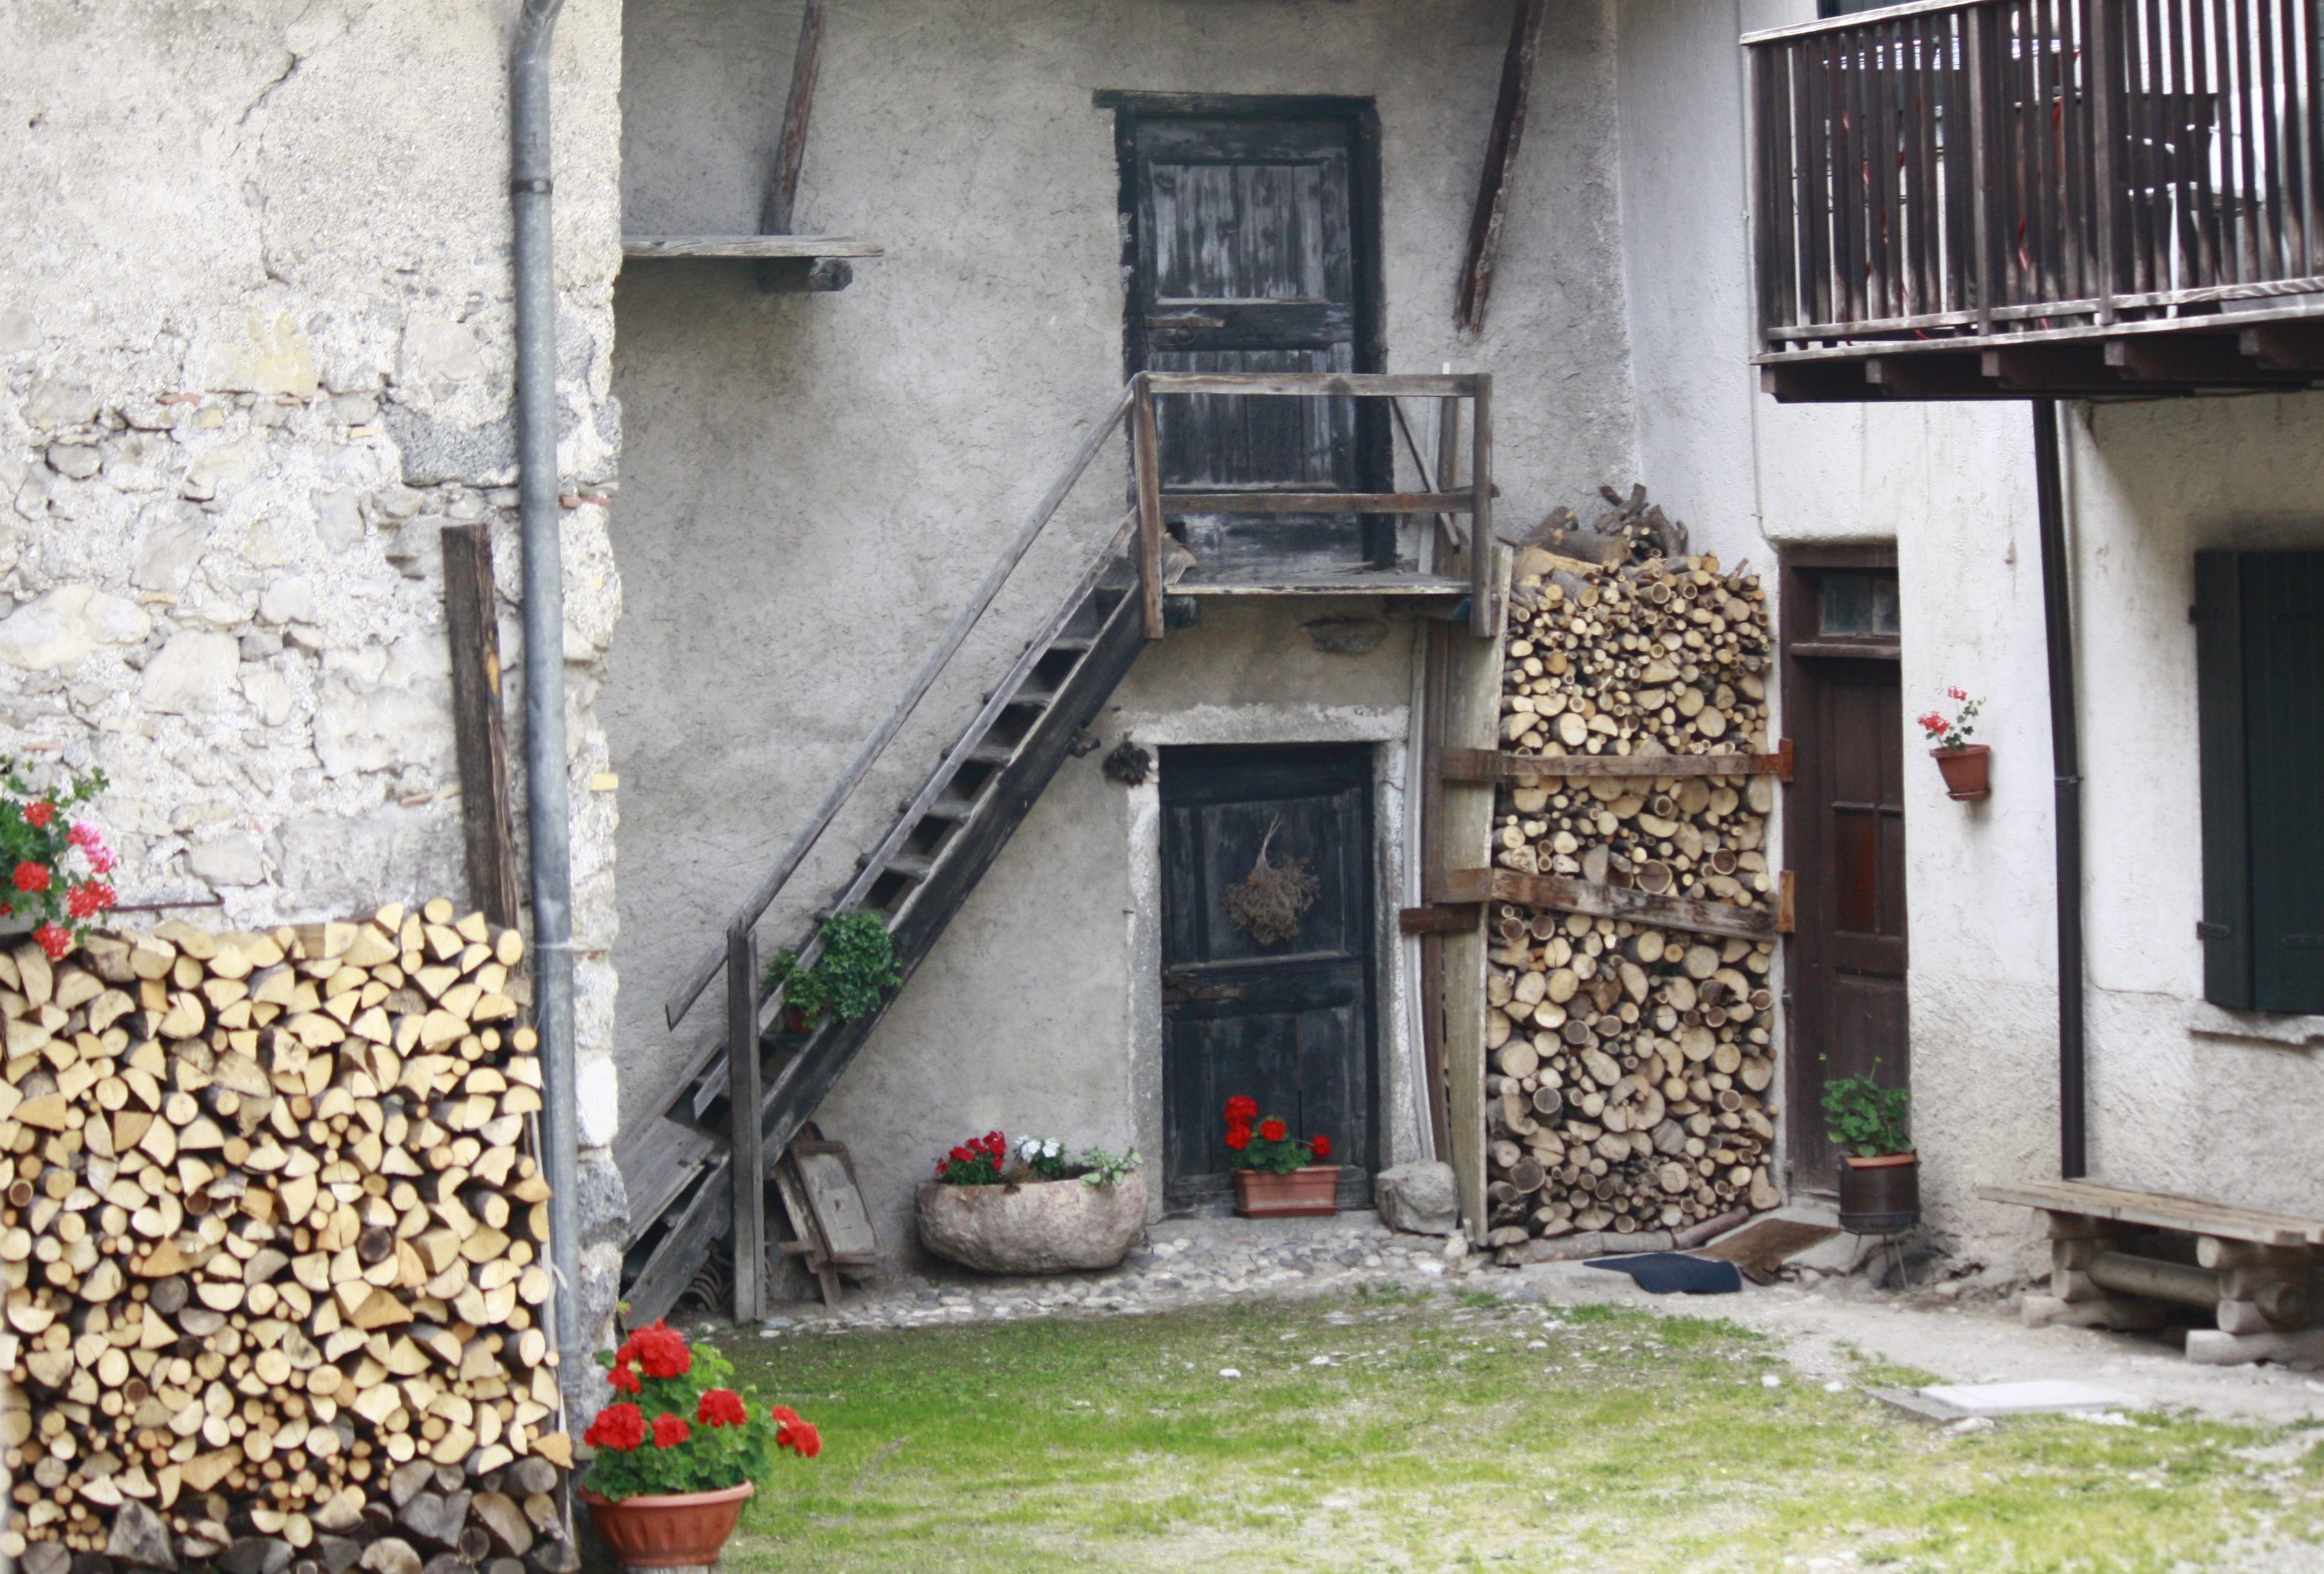
wood, street, town, alley, wall, village, cottage, italy, property, firewood, traditional, neighbourhood, bezzecca